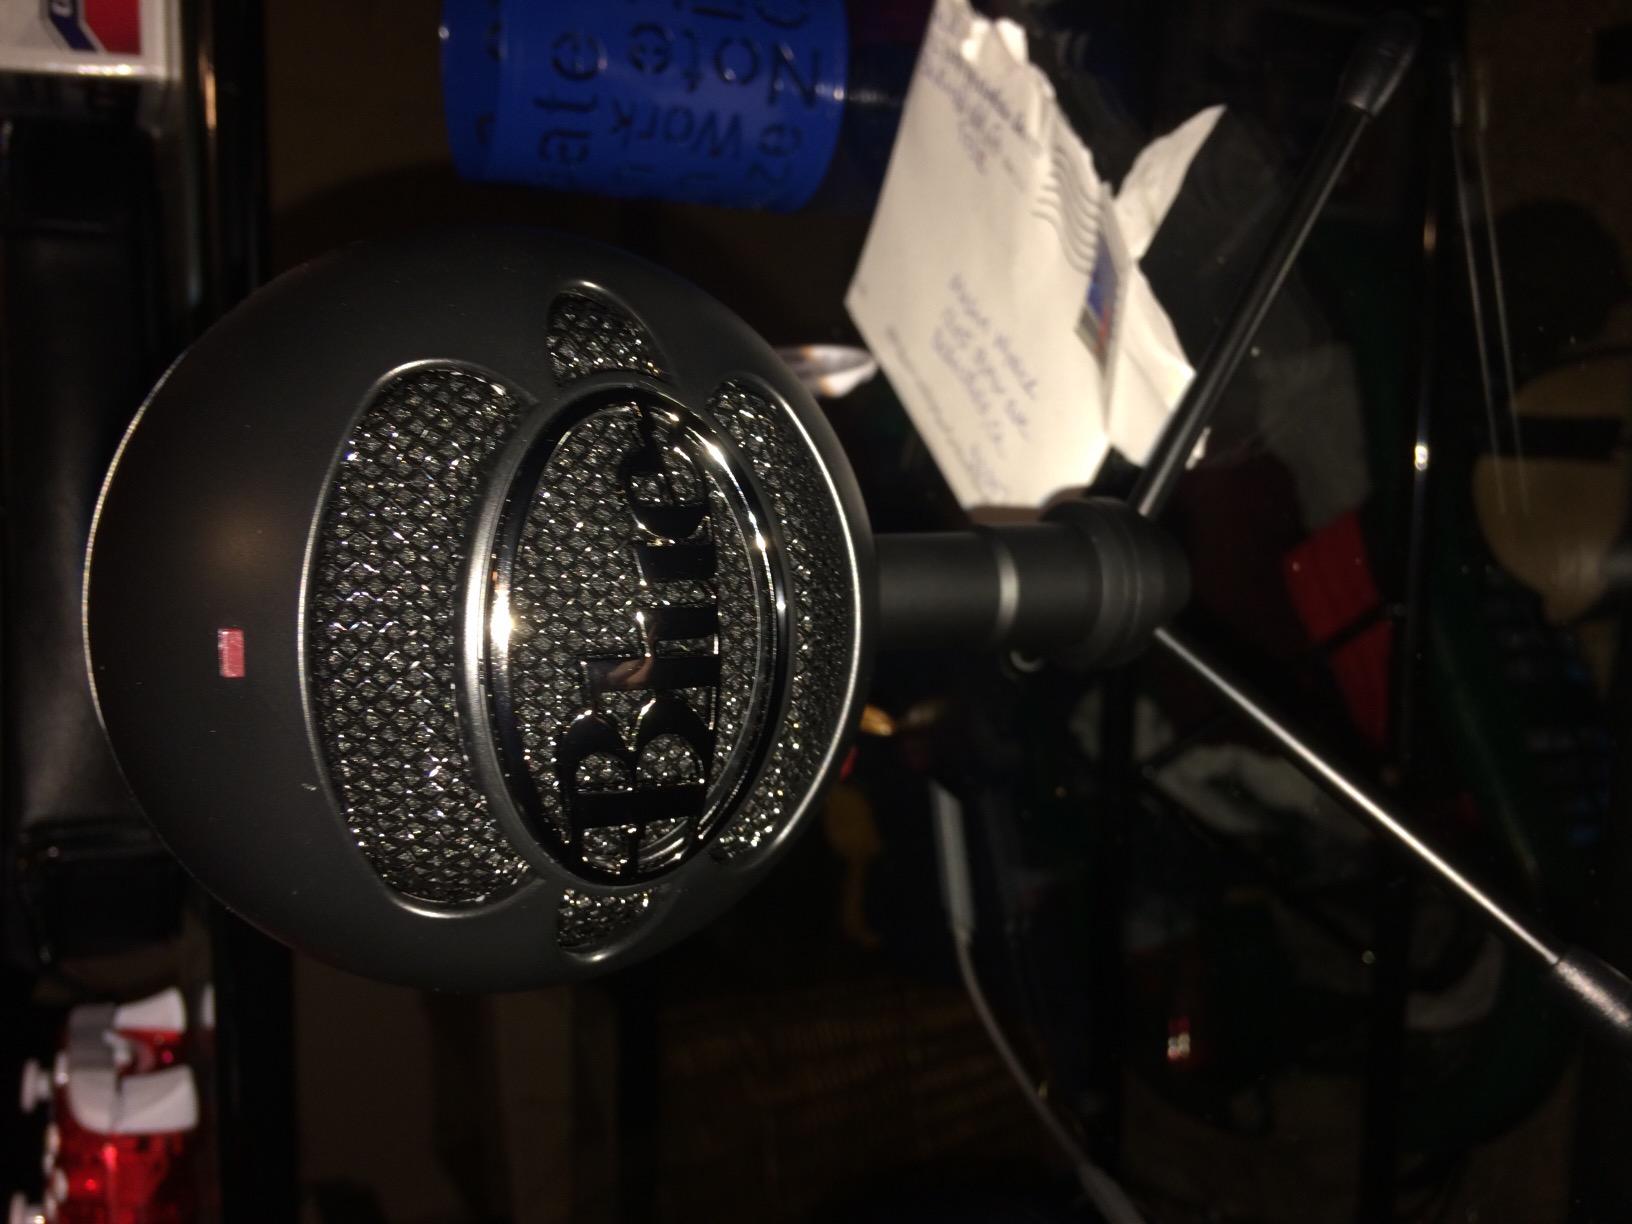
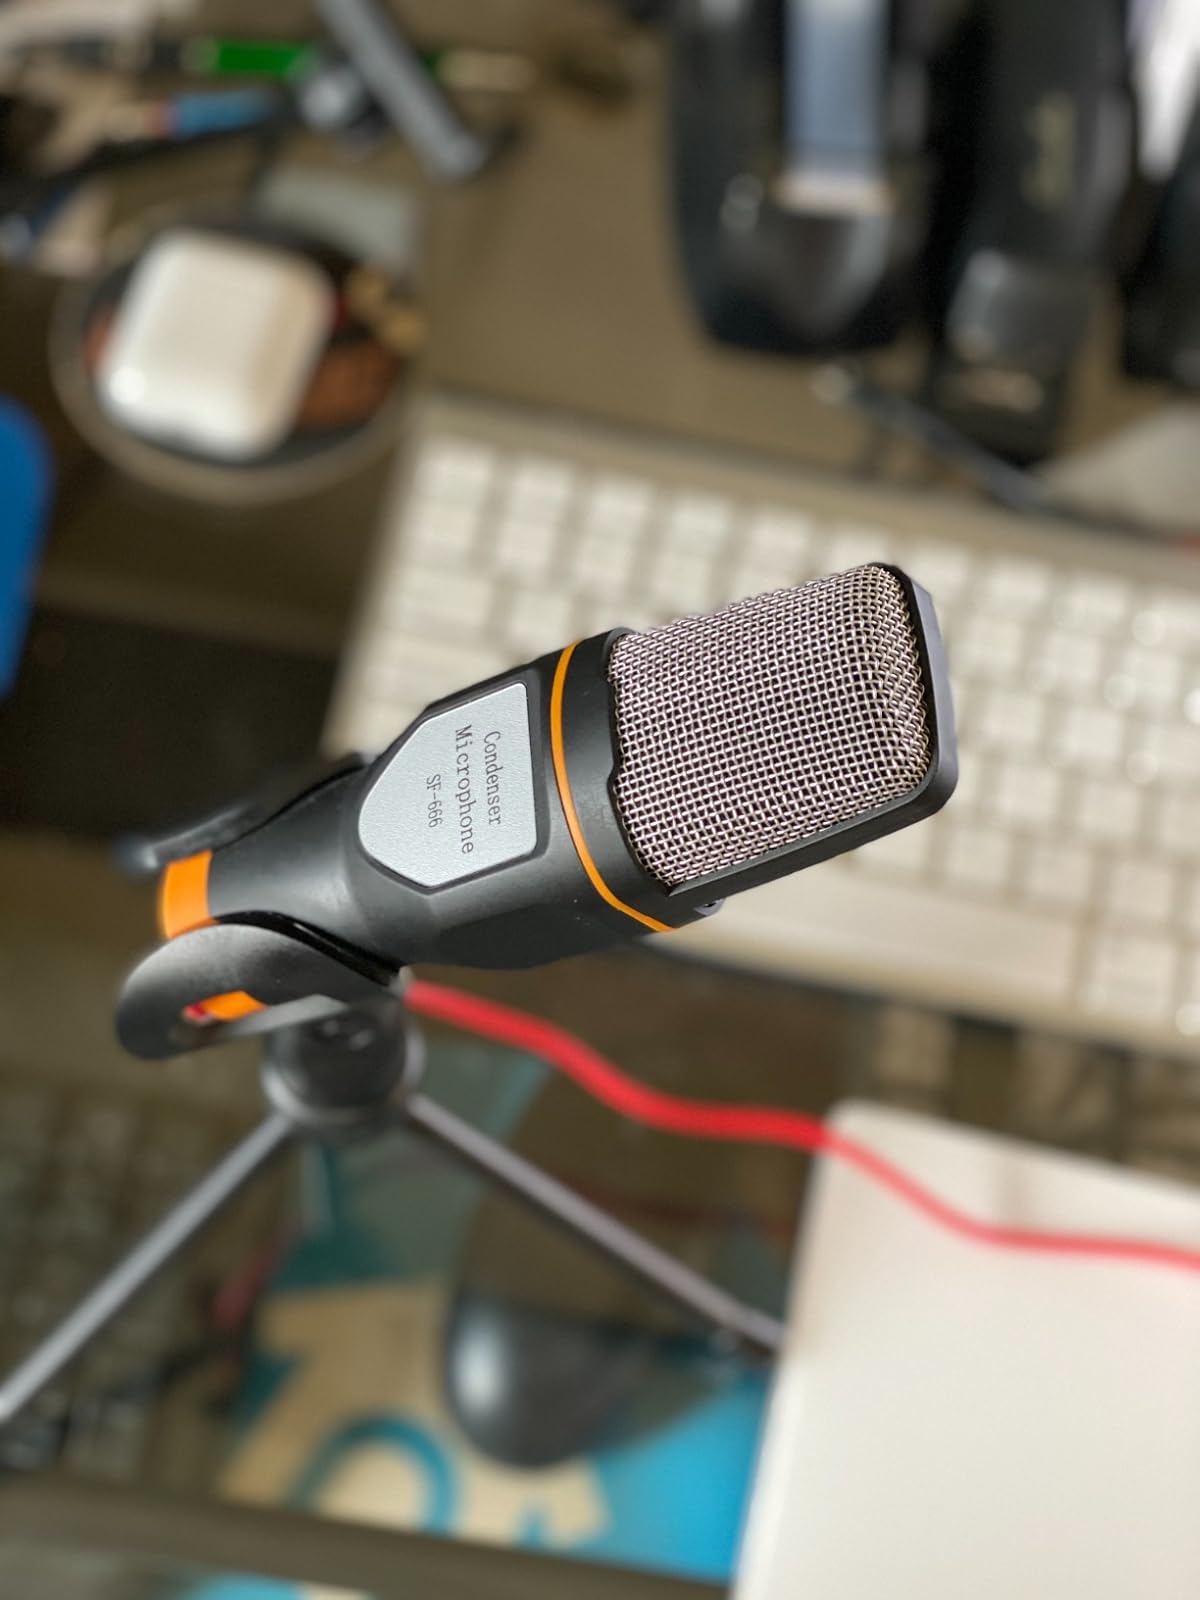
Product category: microphone
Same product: no